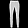
Label: Trouser